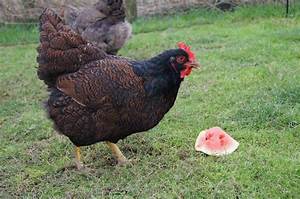
Label: chicken